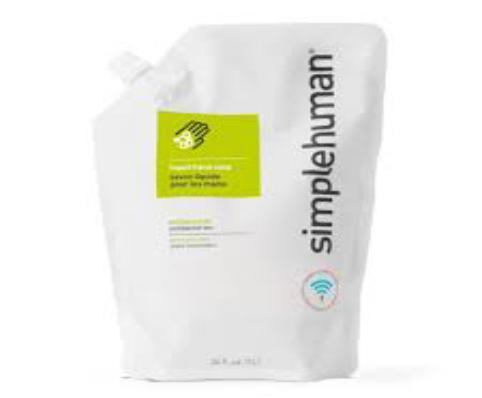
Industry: Necessities